Happō, Akita

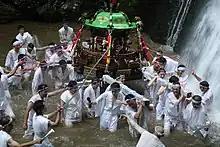
Shirataki Shrine festival

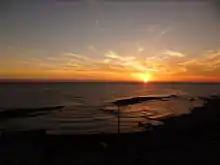
Sunset from Hachimori Beach

Happō is located in the mountainous far northwestern corner of Akita Prefecture, bordered by the World Heritage Site Shirakami Mountains to the south, and by Aomori Prefecture to the north and the Sea of Japan to the west. Approximately 80% of the area is classified as mountainous or forest, and about 10% of the total area is agricultural land, most of which is in the Minehama area. Due to its location, the temperature in Happō can get remarkably cold at night, with snowfall tending to be somewhat greater than that in neighboring municipalities